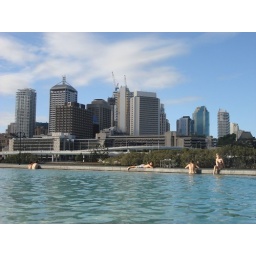
A fake sand beach and pool at the side of the river in the Southbank Park